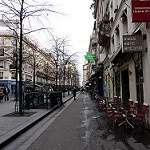
Label: street